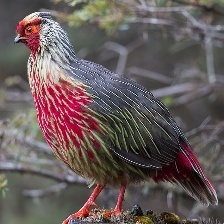
Species: BLOOD PHEASANT
Scientific name: ITHAGINIS CRUENTUS